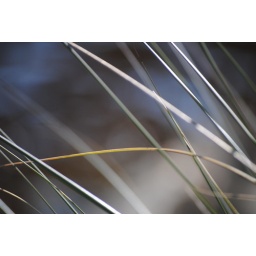
grass by the water